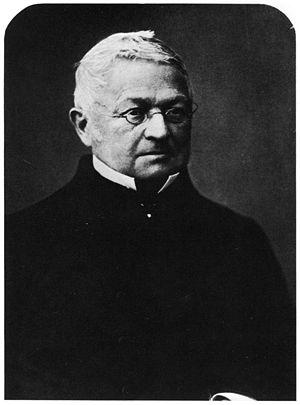
Les lois constitutionnelles de 1875 sont les trois lois de nature constitutionnelle votées en France par l'Assemblée nationale entre février et juillet 1875 qui instaurent définitivement la Troisième République.